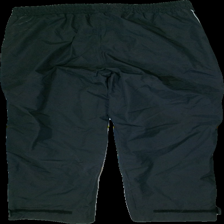
View: back
Type: Rain trousers
Category: Men
Brand: Not in the list
Brand text on label: OUTDOOR XPLORER
Colors: Black
Material: 100%polyester
Cut: Regular
Size: XL
Season: Autumn
Stains: Major
Price range: 50-100
Recommended usage: Export